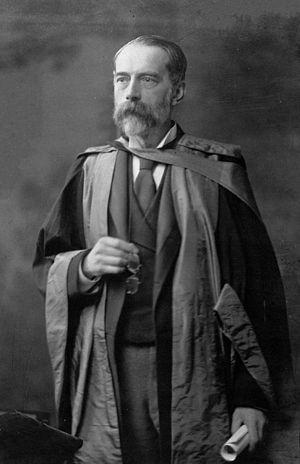
Thomas Richard Fraser fut un pharmacologiste écossais, élève de Christison.